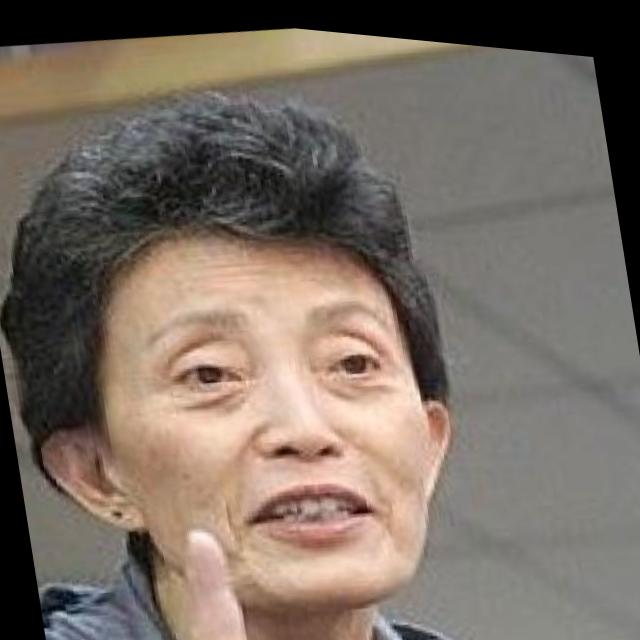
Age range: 45-64